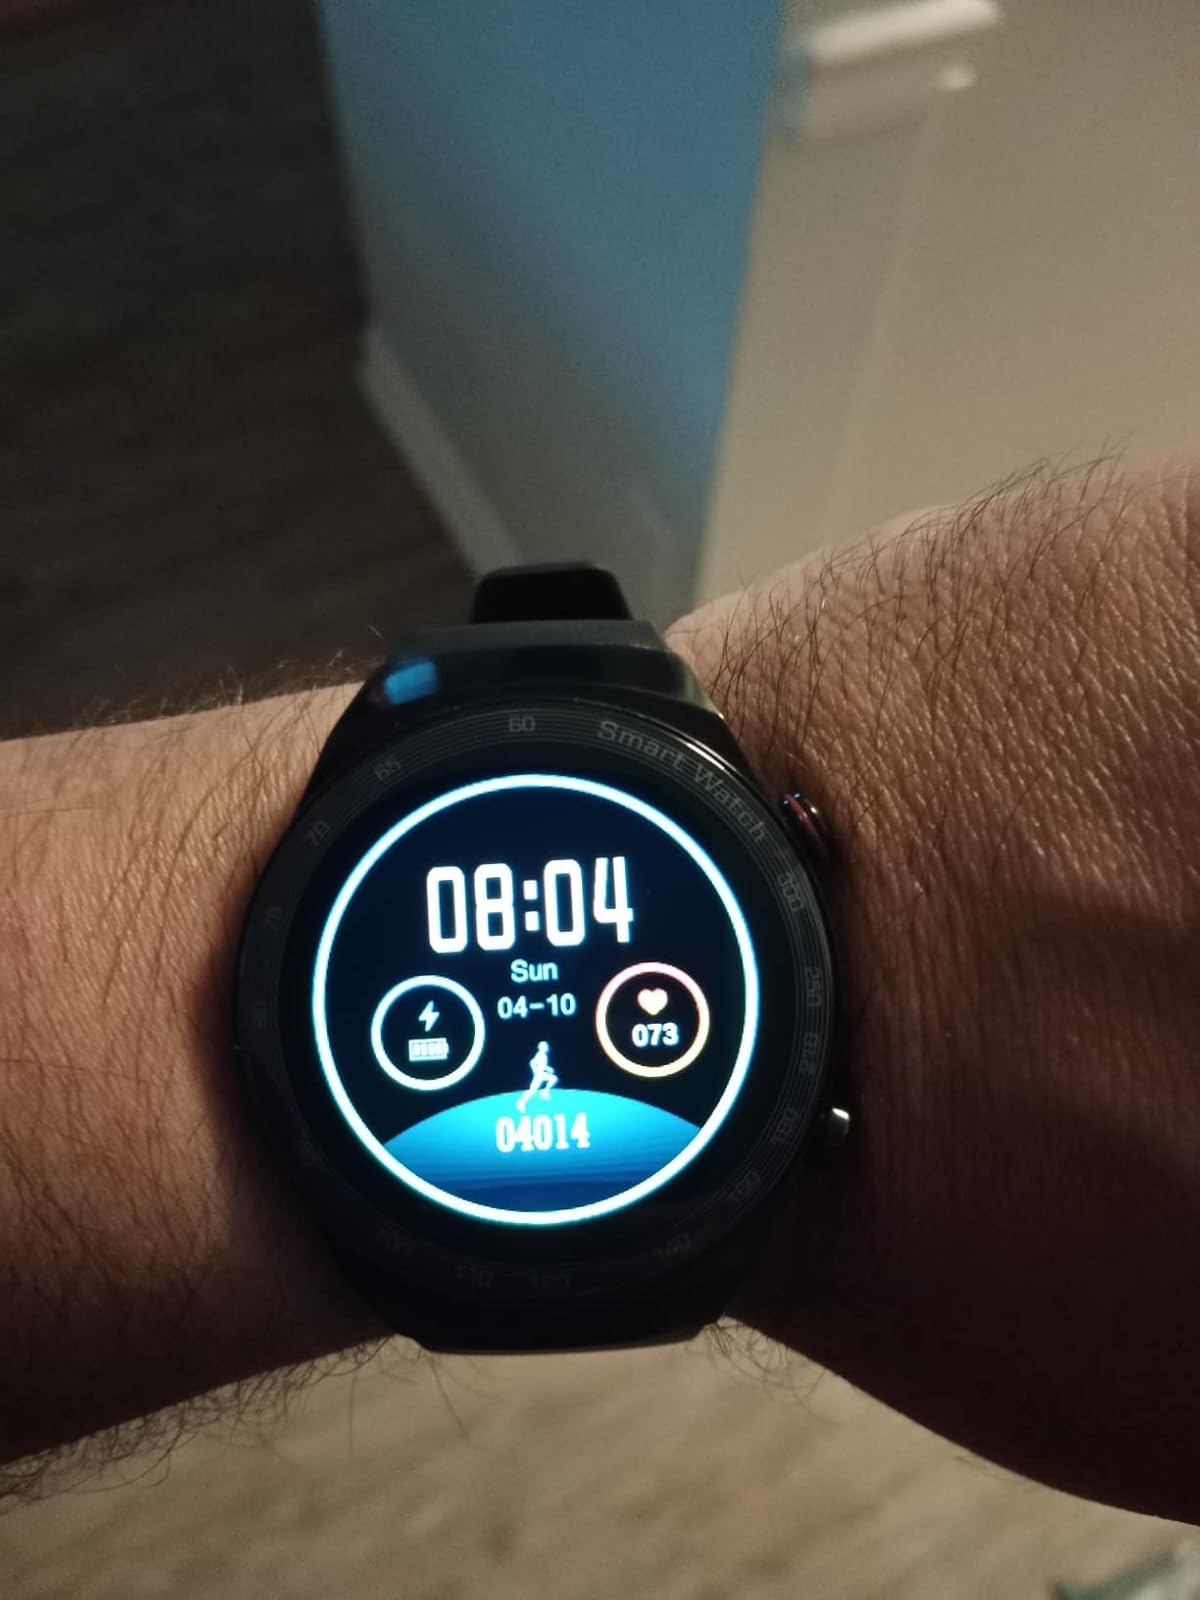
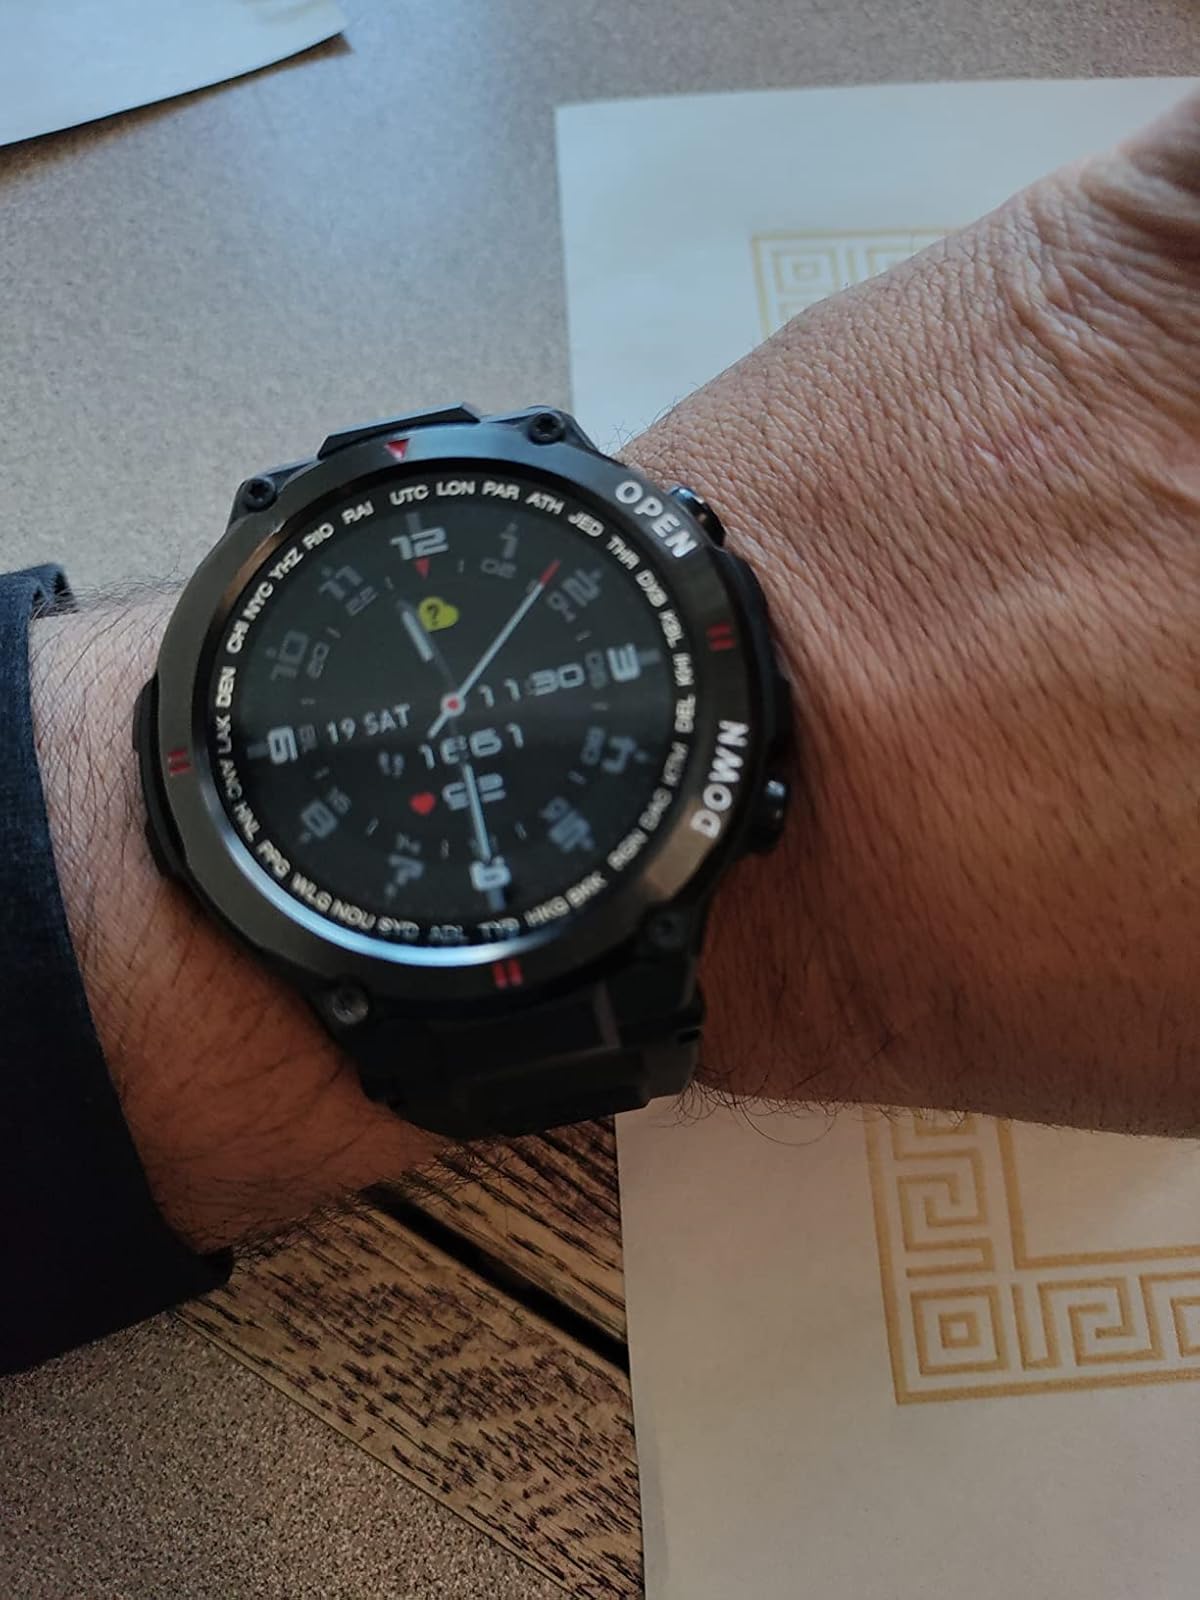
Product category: smartwatch
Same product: no